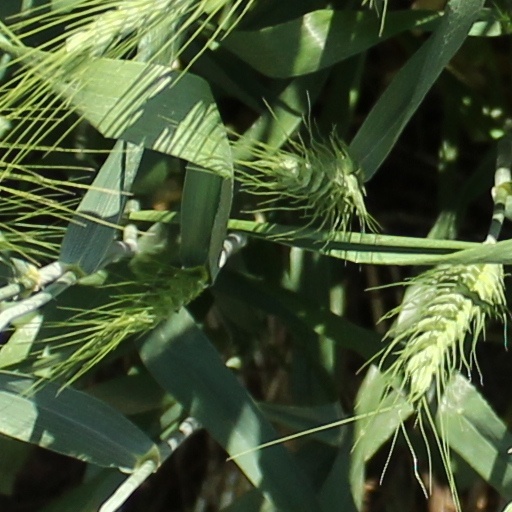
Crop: wheat